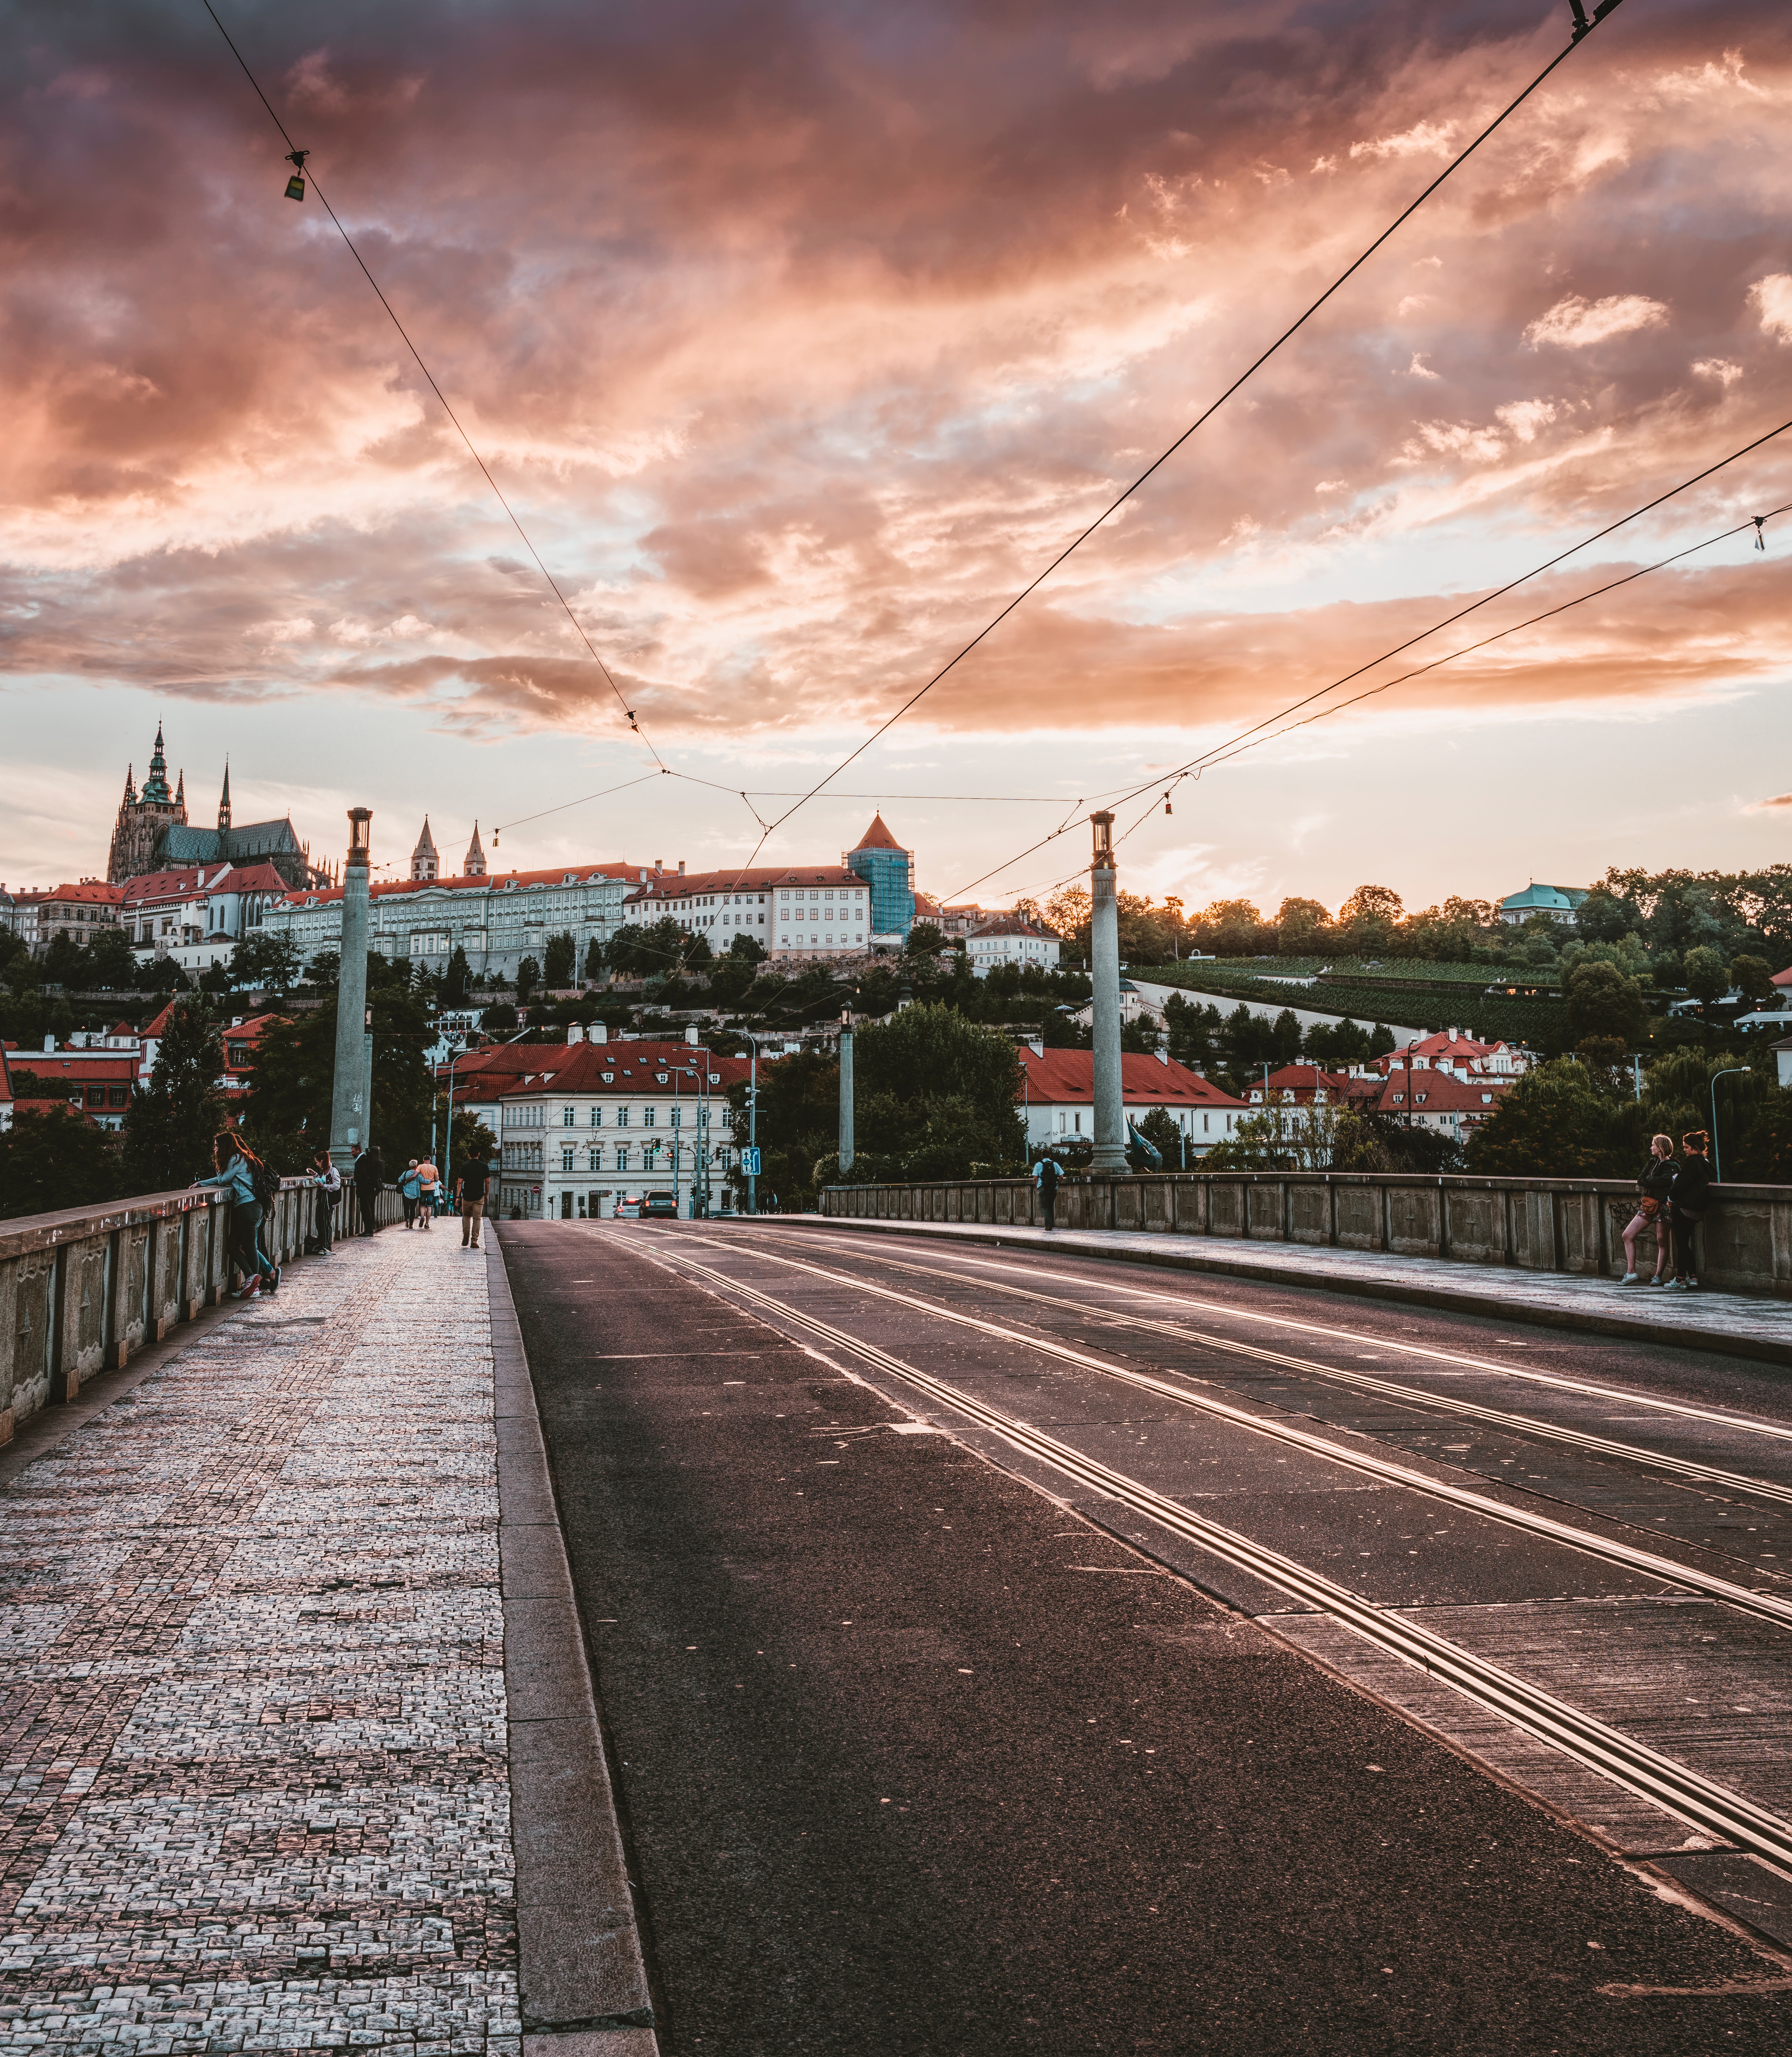
sky, cloud, urban area, town, daytime, road, architecture, morning, bridge, city, street, infrastructure, evening, line, tree, road surface, asphalt, sunlight, sunset, horizon, photography, cityscape, river, landscape, lane, house, nonbuilding structure, dusk, walkway, night, tourism, ocean, highway, meteorological phenomenon, building, vacation, residential area, cumulus